Abdul Qavi Desnavi

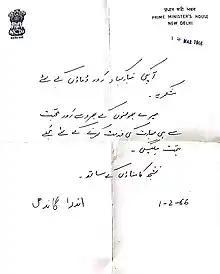
Letter sent by P.M Indira Gandhi to Prof. Abdul Qavi Desnavi

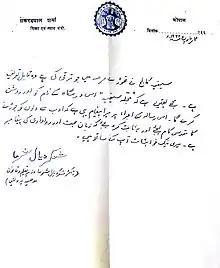
Letter by Dr. Shanker Dayal Sharma

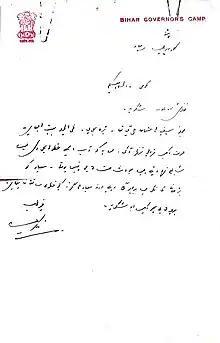
1962 Letter from the President of India Zakir Husain to Abdul Qavi Desnavi

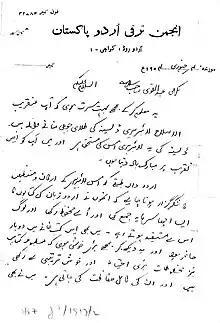

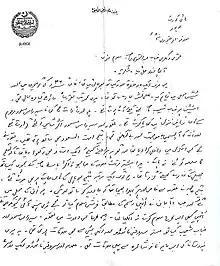

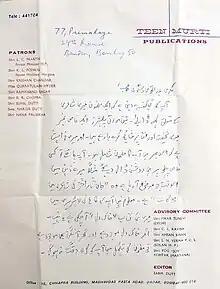

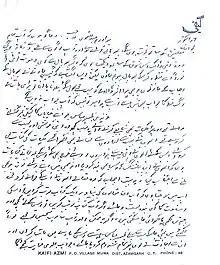

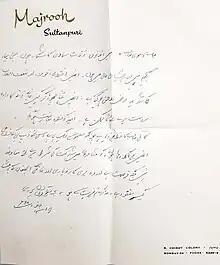
Letter from Majrooh Sultanpuri to Abdul Qavi Desnavi

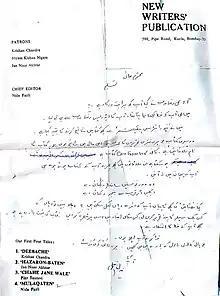
Letter from Nida Fazli to Abdul Qavi Desnavi

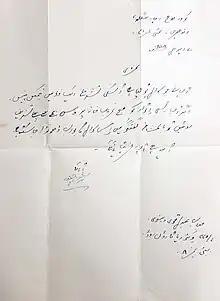
Letter sent to Prof. Abdul Qavi Desnavi from Krishan Chander

On 1 November 2017, Google showed a Google Doodle in honouring Desnavi's 87th birthday. Doodle depicts Abdul Qavi Desnavi at his work, the logo stylized in Urdu-style script. As the head of the Urdu Department at Bhopal’s Saifia College and a member of several regional and national literary bodies, he exerted a powerful influence on the evolution of Urdu literature and academic thought in India.